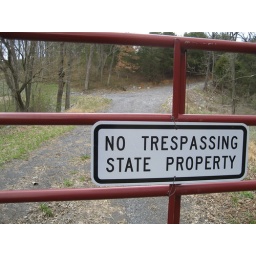
posted sign on a red gate indicating that what lays beyond is state property. This is near the Chessie Trail